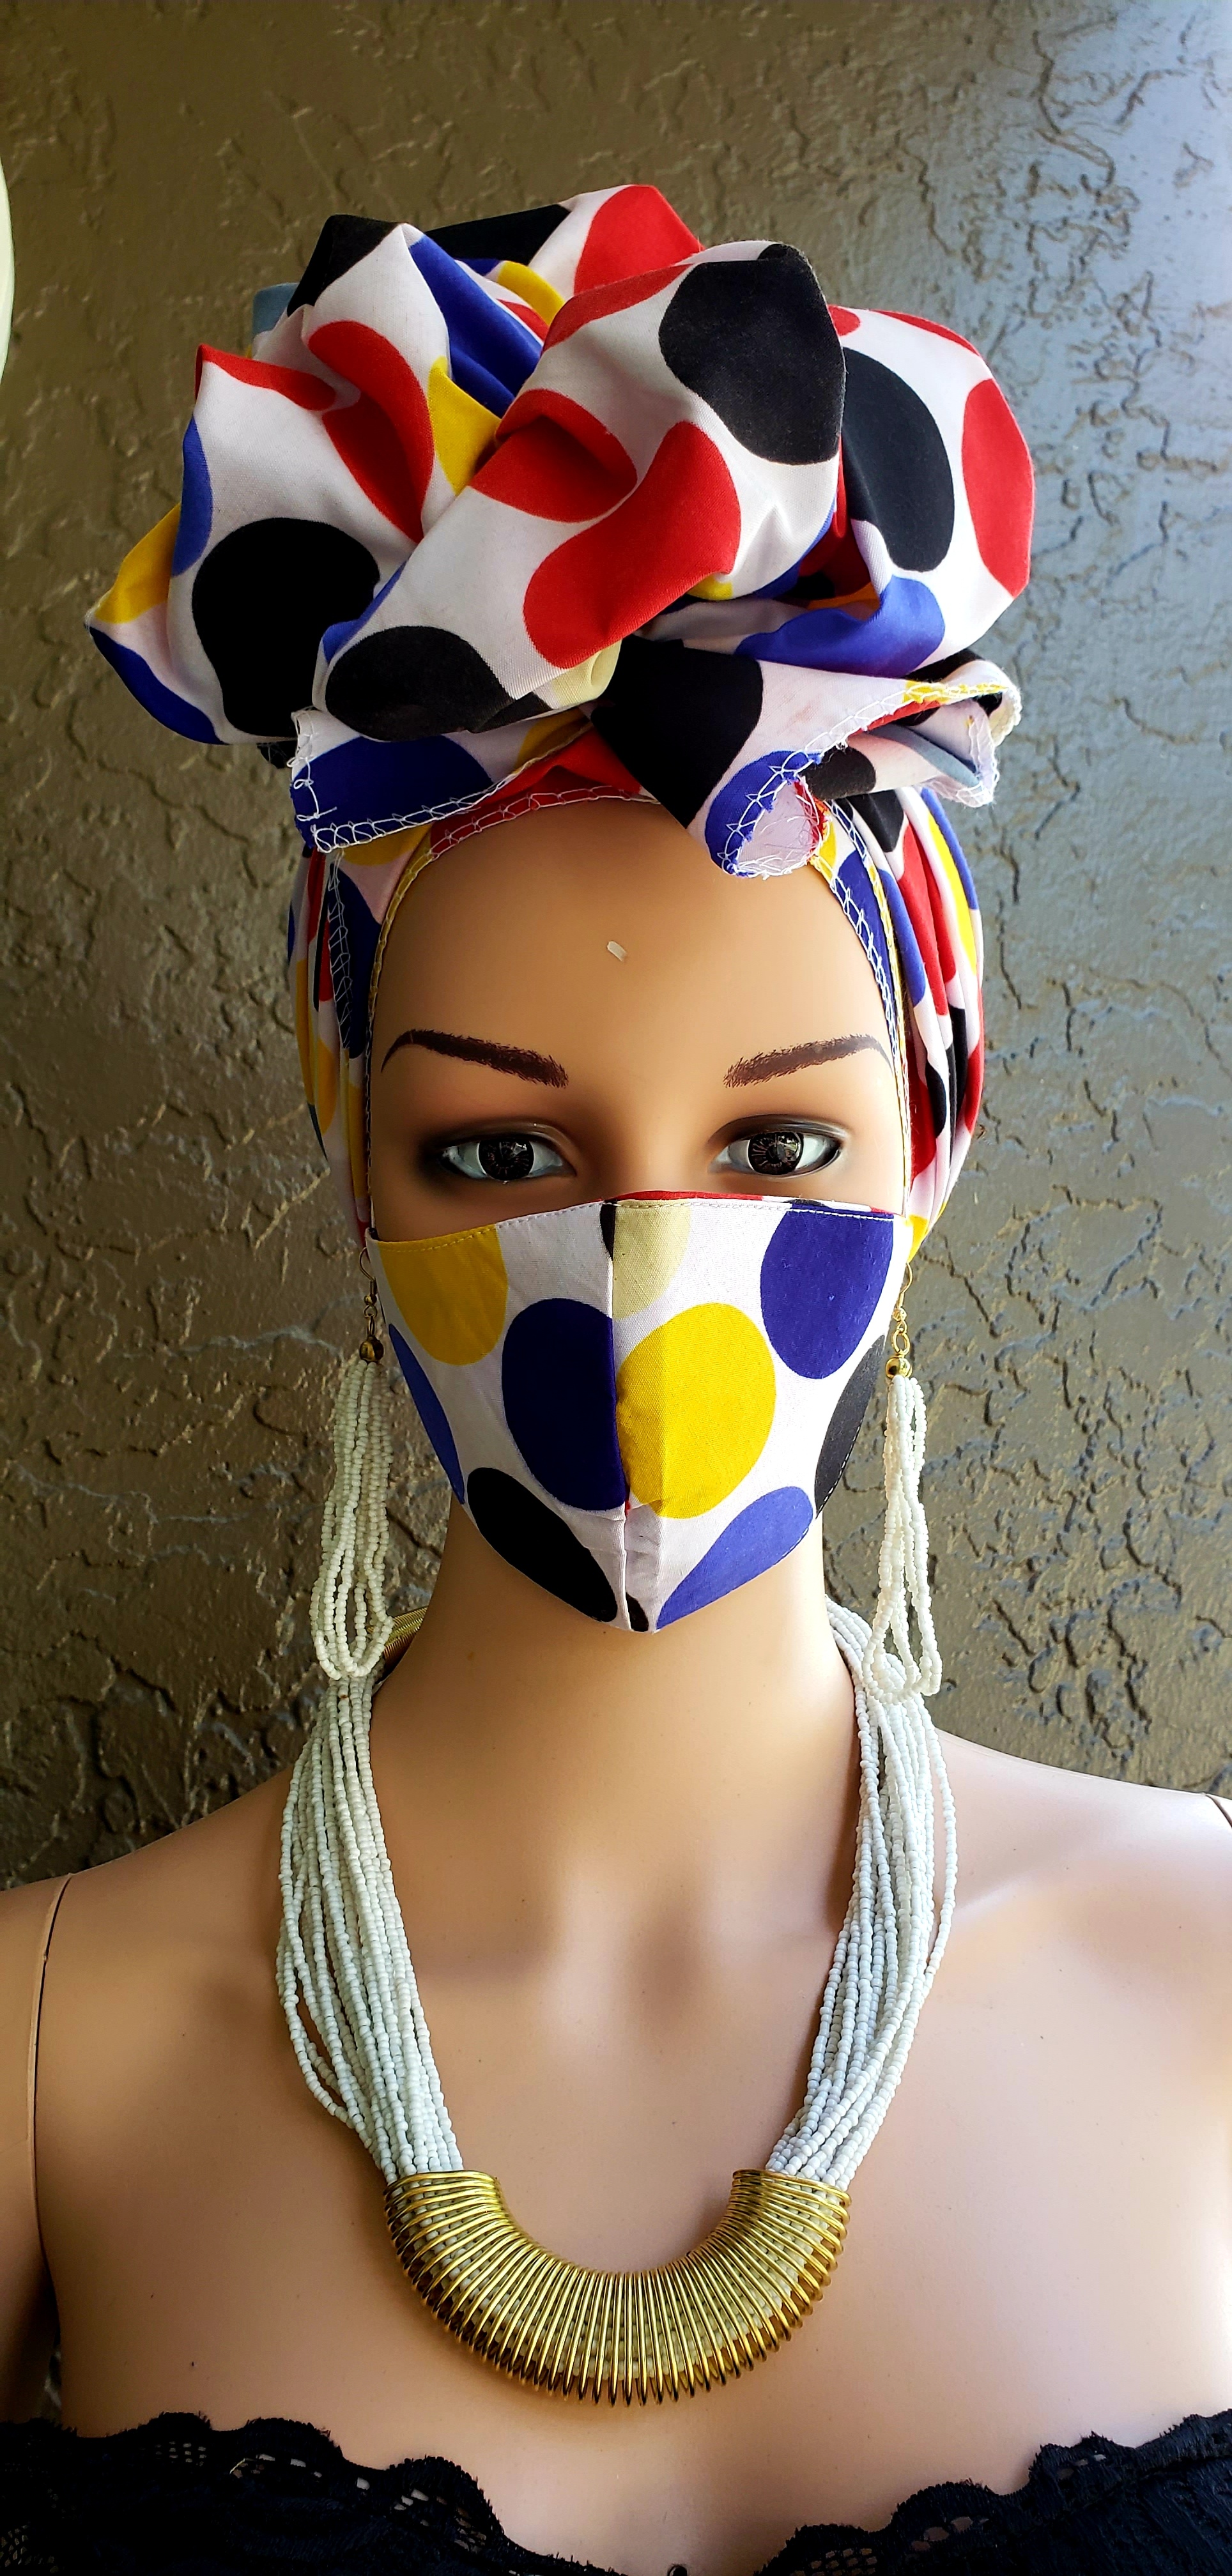
Matching Mask-Headwrap Set - Multi Polkadot
Brand: India Batik
Face mask & scarf set. Make of 100% cotton. Mask is doubled layer with inside pocket for filter insert. Head wrap / scarf is 72×23 inches big.
Category: Apparel & Accessories > Clothing Accessories > Fashion Face Masks